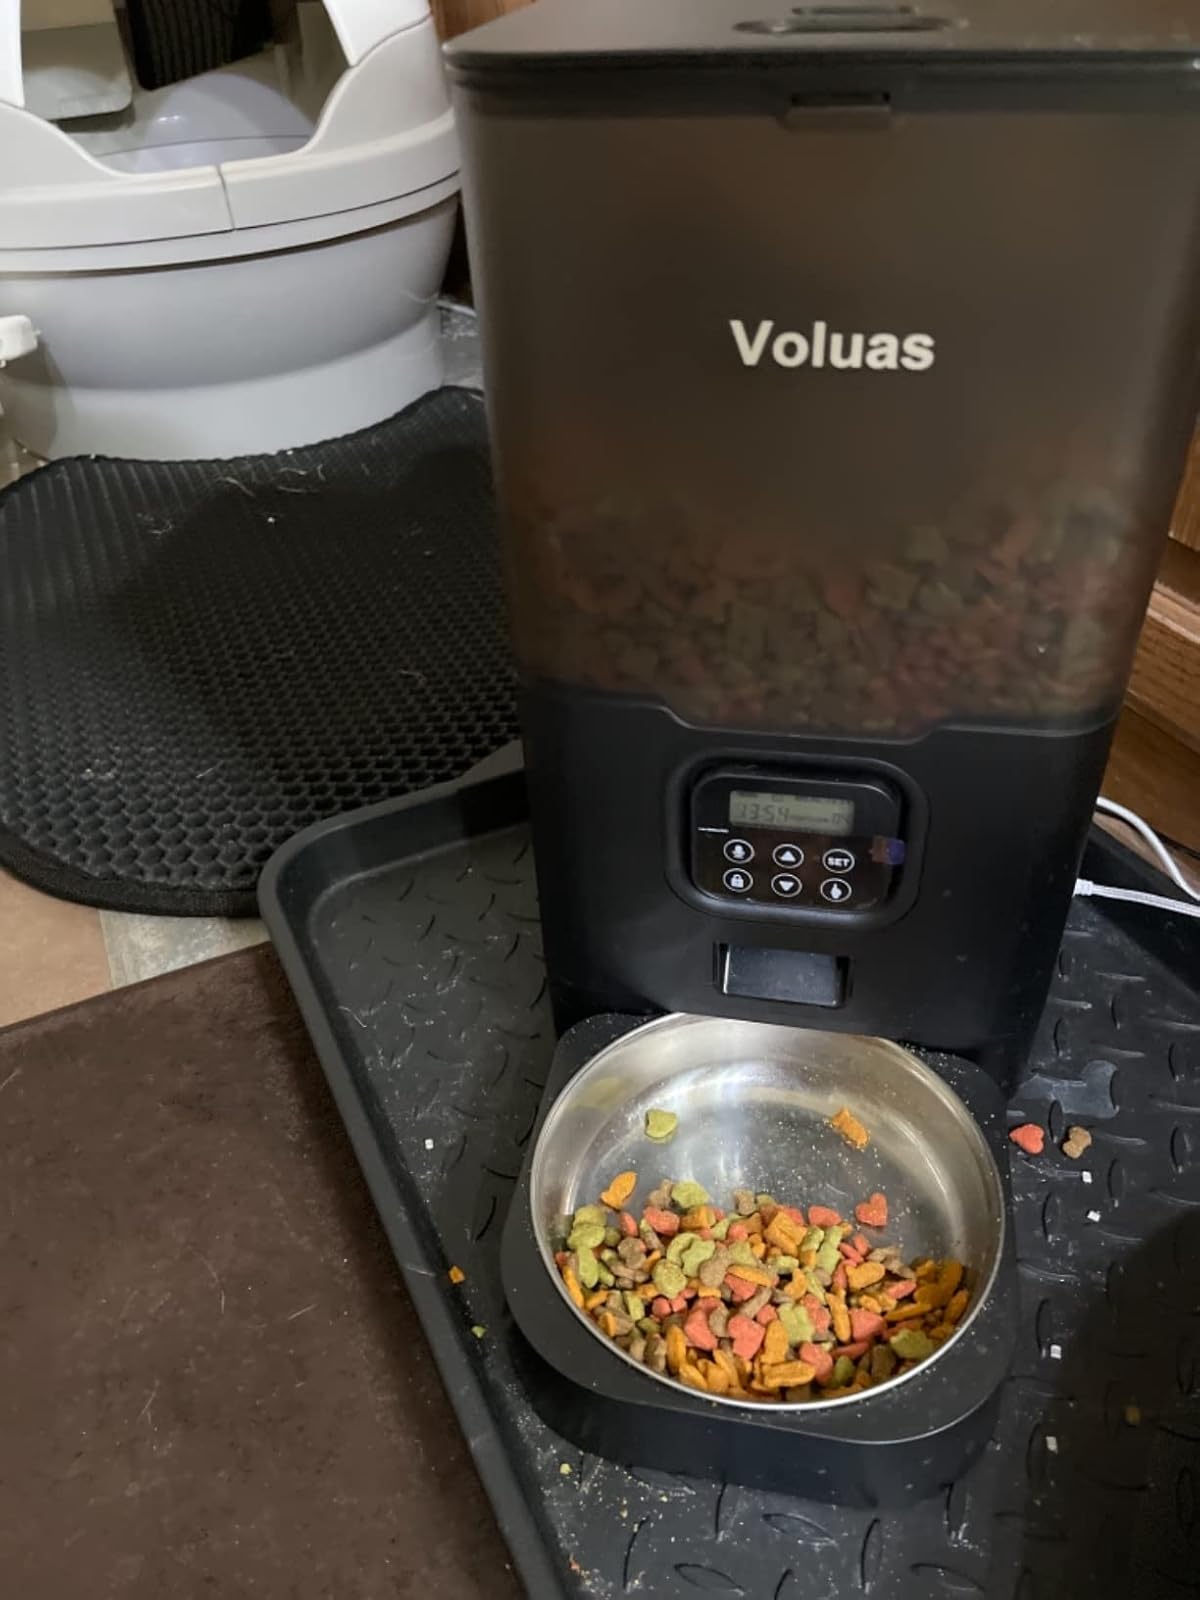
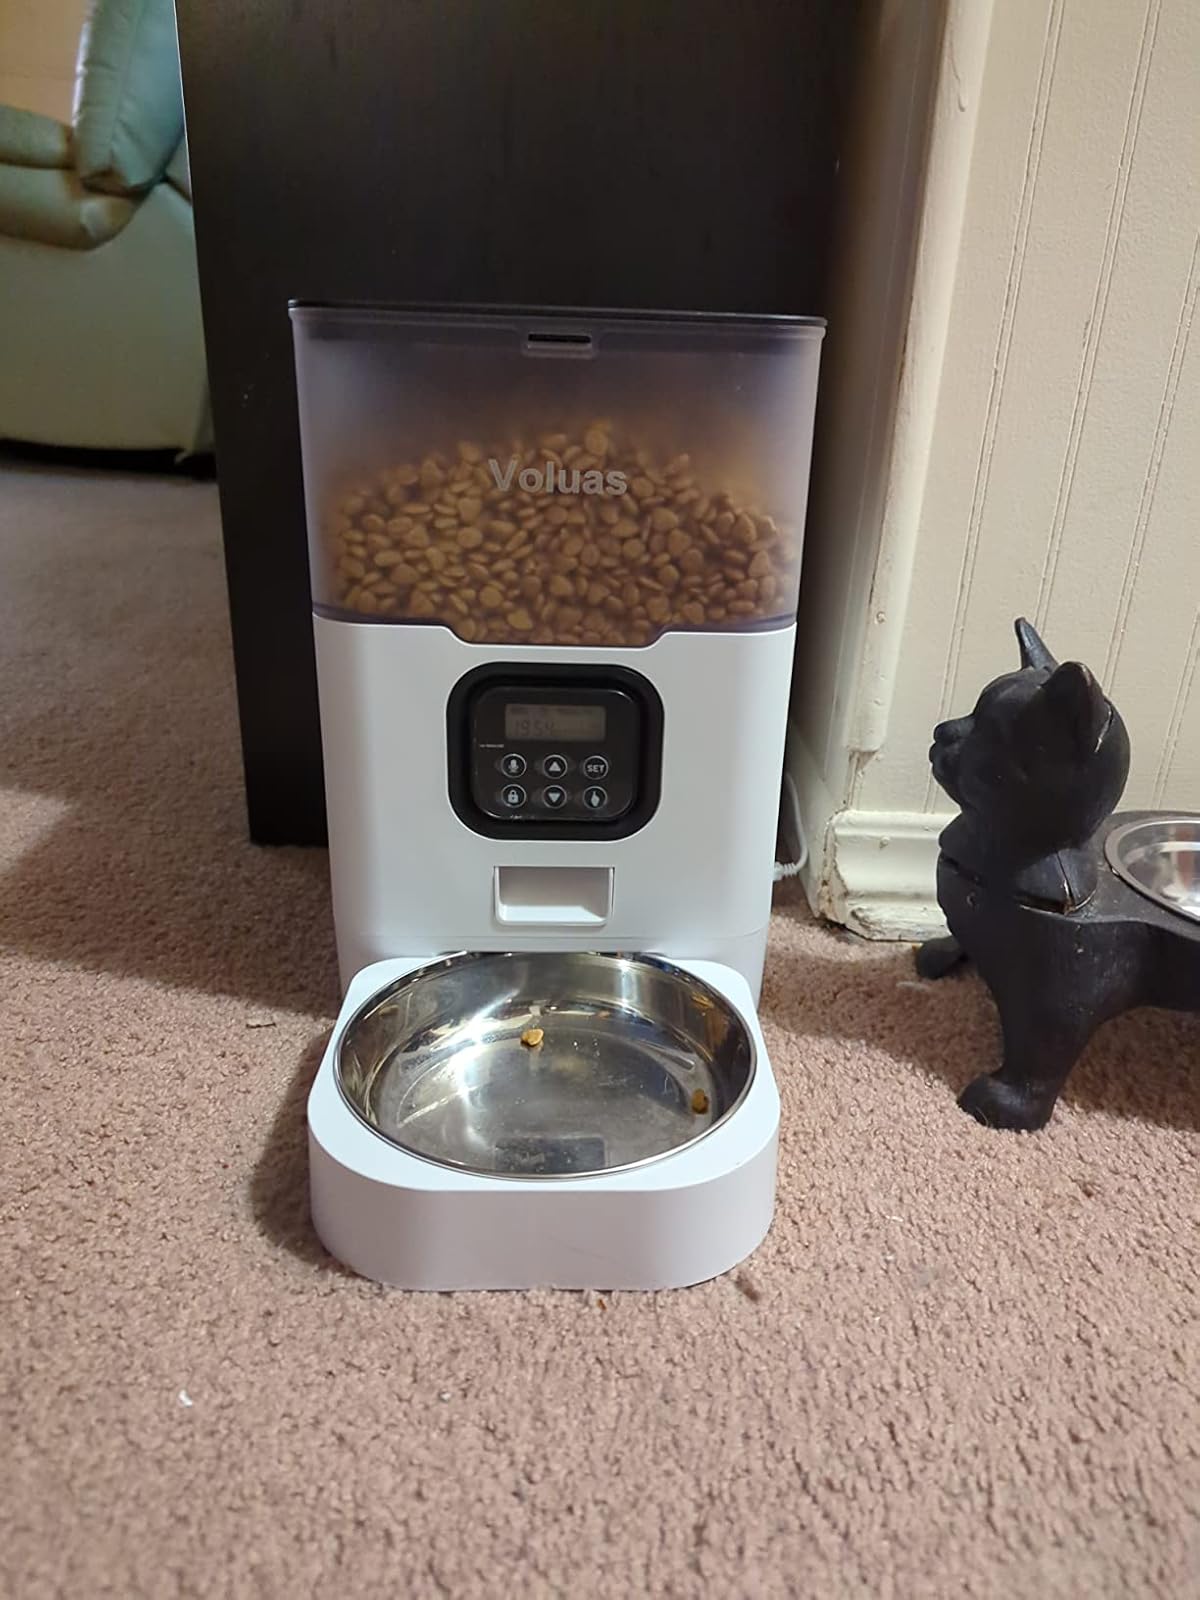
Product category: items_feeder
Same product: no